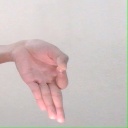
अक्षर: ज्ञ